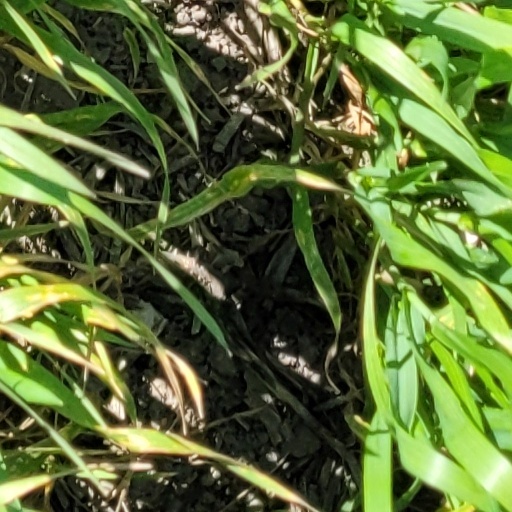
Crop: wheat